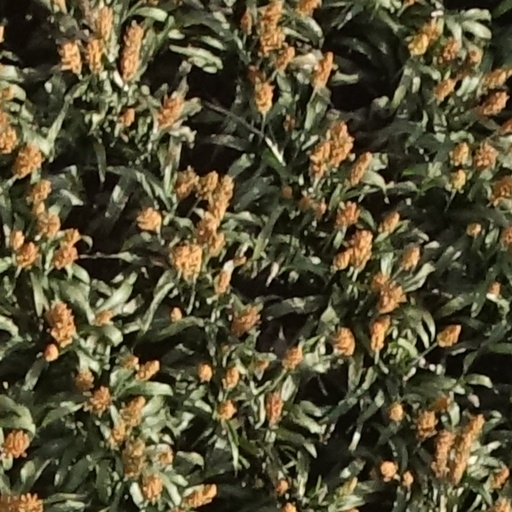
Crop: sorghum